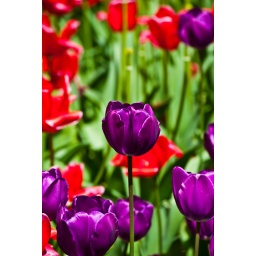
Saw a bed of flowers when I was in NYC it was so pretty that day.